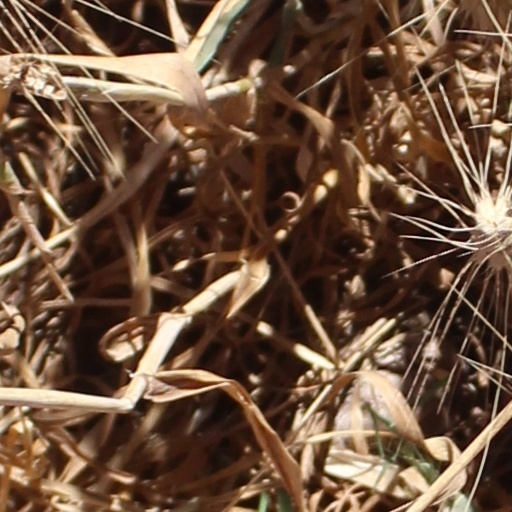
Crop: wheat